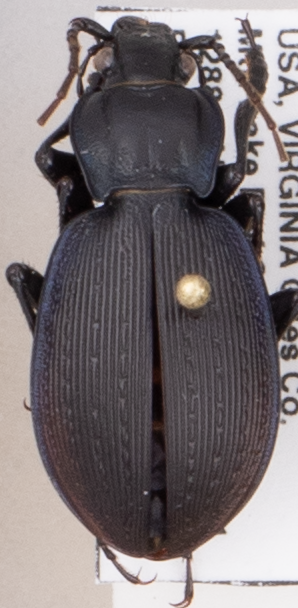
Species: Carabus goryi
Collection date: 2019-05-21
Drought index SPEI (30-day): -0.62
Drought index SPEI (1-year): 2.09
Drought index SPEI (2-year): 2.09